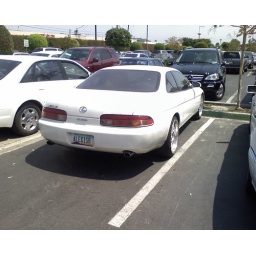
spotted in back of asian garden mall, AZ plates